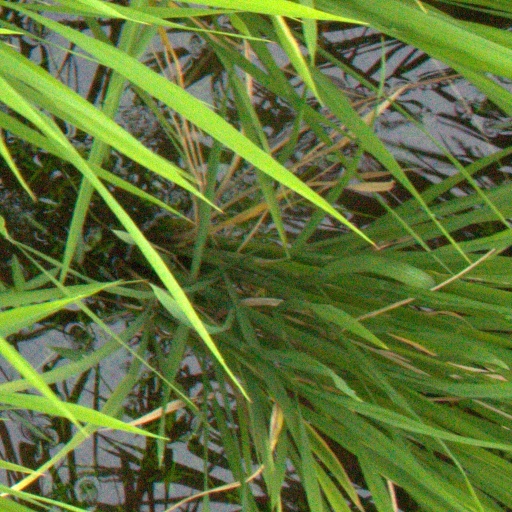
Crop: rice